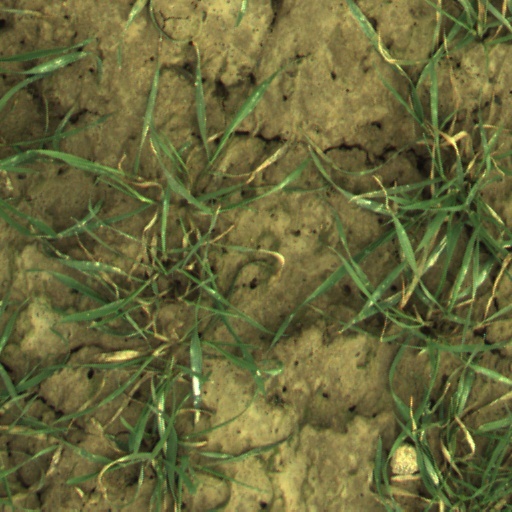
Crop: wheat